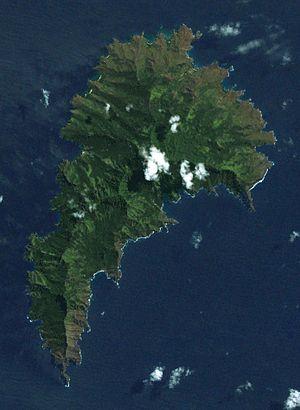
Ile de Tahuata, vue depuis l'espace. Archipel des Marquises, Polynésie Française.
Tahuata est une île du groupe sud de l’archipel des Marquises, en Polynésie française, distante de seulement 4 km de l’île voisine d’Hiva Oa, dont elle est séparée par le Ha‘ava, ou Canal du Bordelais.